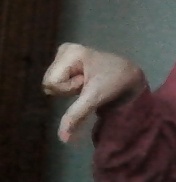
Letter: waw